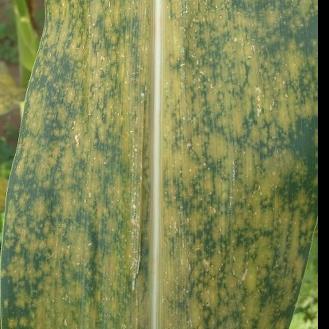
Crop: Maize
Condition: rust-d